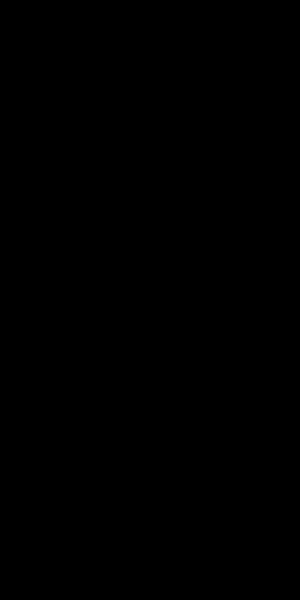
Le Yuè ou Yú Yuè, Yut en yuè, était un État autochtone, non chinois, de la Chine orientale durant la période des Printemps et des Automnes. Il devint au début du Vᵉ siècle av. J.-C. l'un des principaux Royaumes combattants en absorbant le royaume de Woú, son voisin septentrional peuplé de Yuè sinisés. Sa capitale septentrionale Láng Yé est transférée en 379 av. J.-C. à Woú, près de l'actuelle Changhaï. Lourdement défait en 331 av. J.-C. par le royaume de Tchou, son voisin occidental, le Yuè cède à celui-ci la majeure partie de son territoire en 247 av. J.-C.